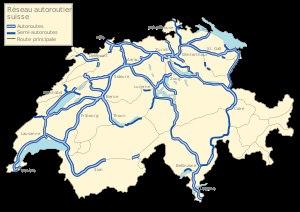
Ce réseau d'autoroutes participe aux réseaux autoroutiers européens.